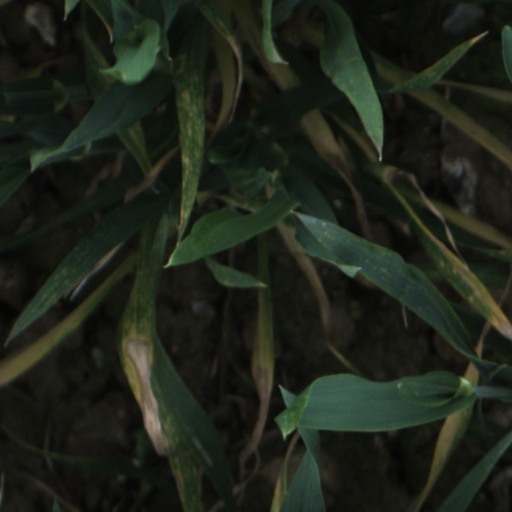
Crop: wheat